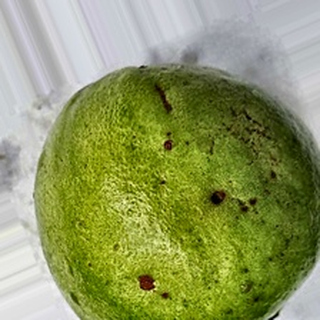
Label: guava_fruit_fly